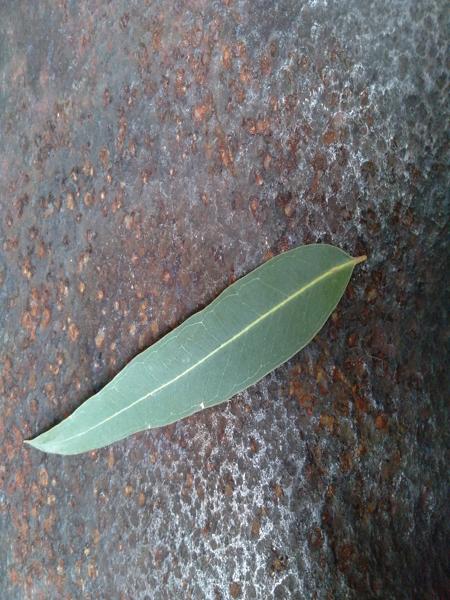
Plant: Eucalyptus